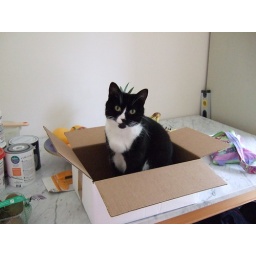
My cat likes to sit in boxes